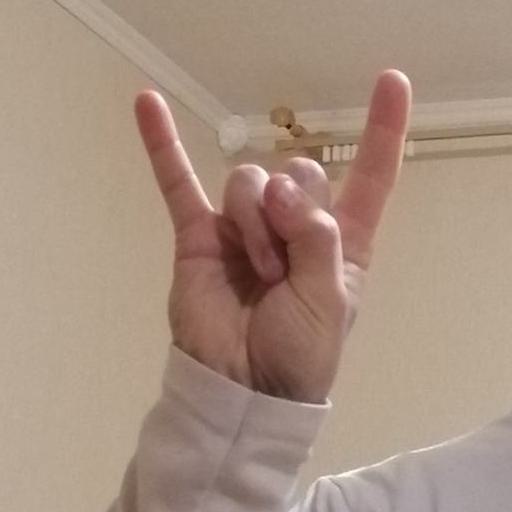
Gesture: rock